Cyclone Ului

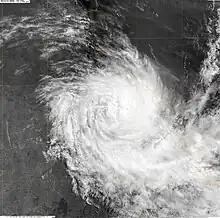
Cyclone Ului after making landfall in Queensland on 21 March

On 19 March, a teenage surf lifesaver, Saxon Bird, was knocked off his surf ski amidst waves produced by Ului. After being struck by his ski, he was transported to a local hospital before dying from his injuries hours later. As a result of his death, the water events of the Australian Surf Life Saving championships at Kurrawa Beach on the Gold Coast were cancelled. The system made landfall near Airlie Beach, north of Mackay, at about 1:30 am AEST on Sunday morning, 21 March and headed in a SSW direction maintaining category 3 status until it reached roughly halfway between Proserpine, Queensland and Collinsville, Queensland.